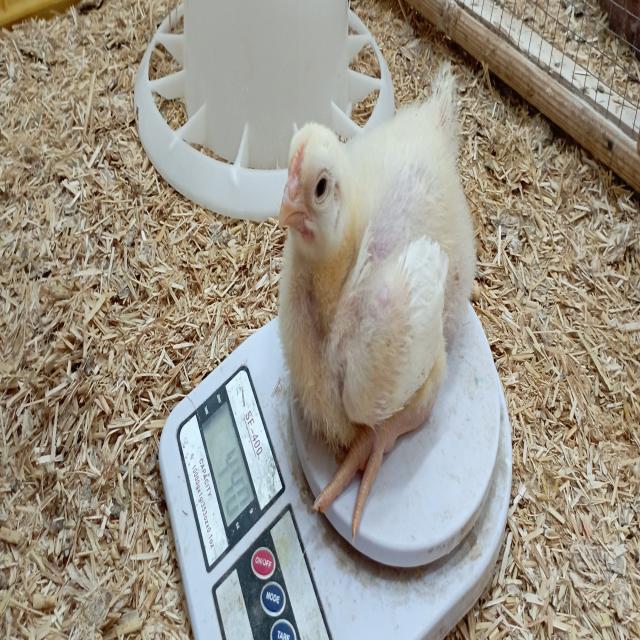
Weight: 440 g